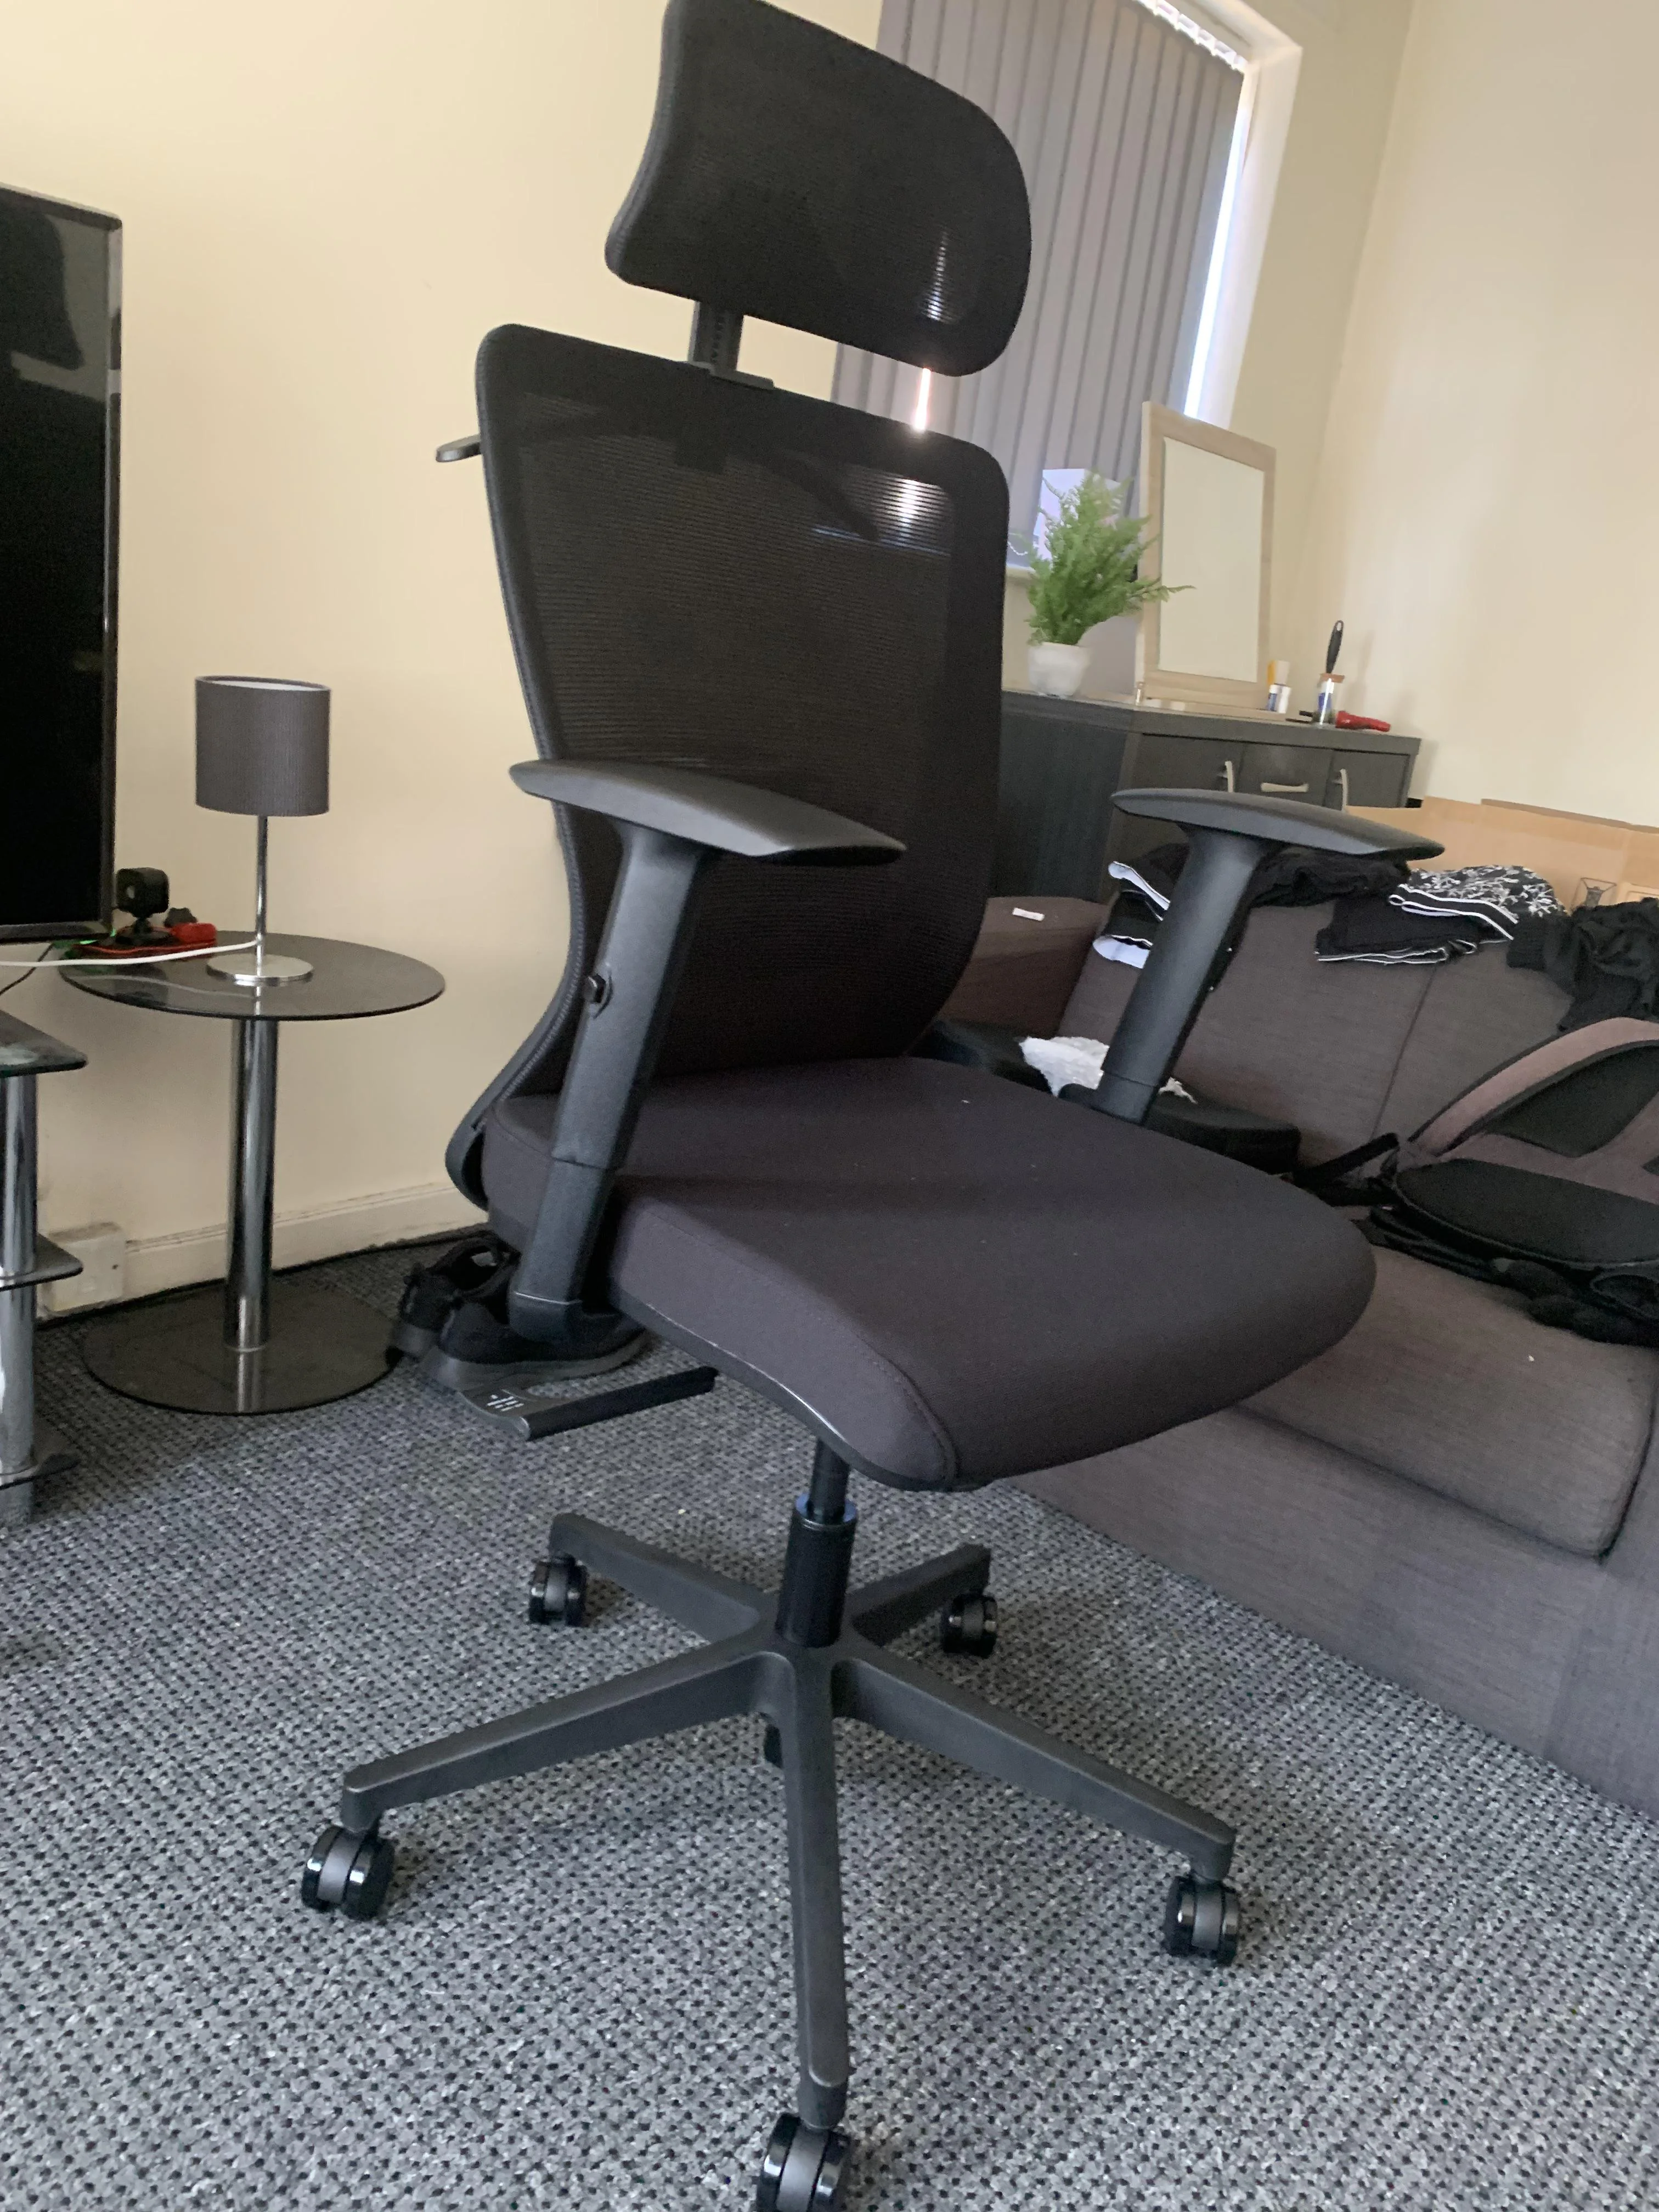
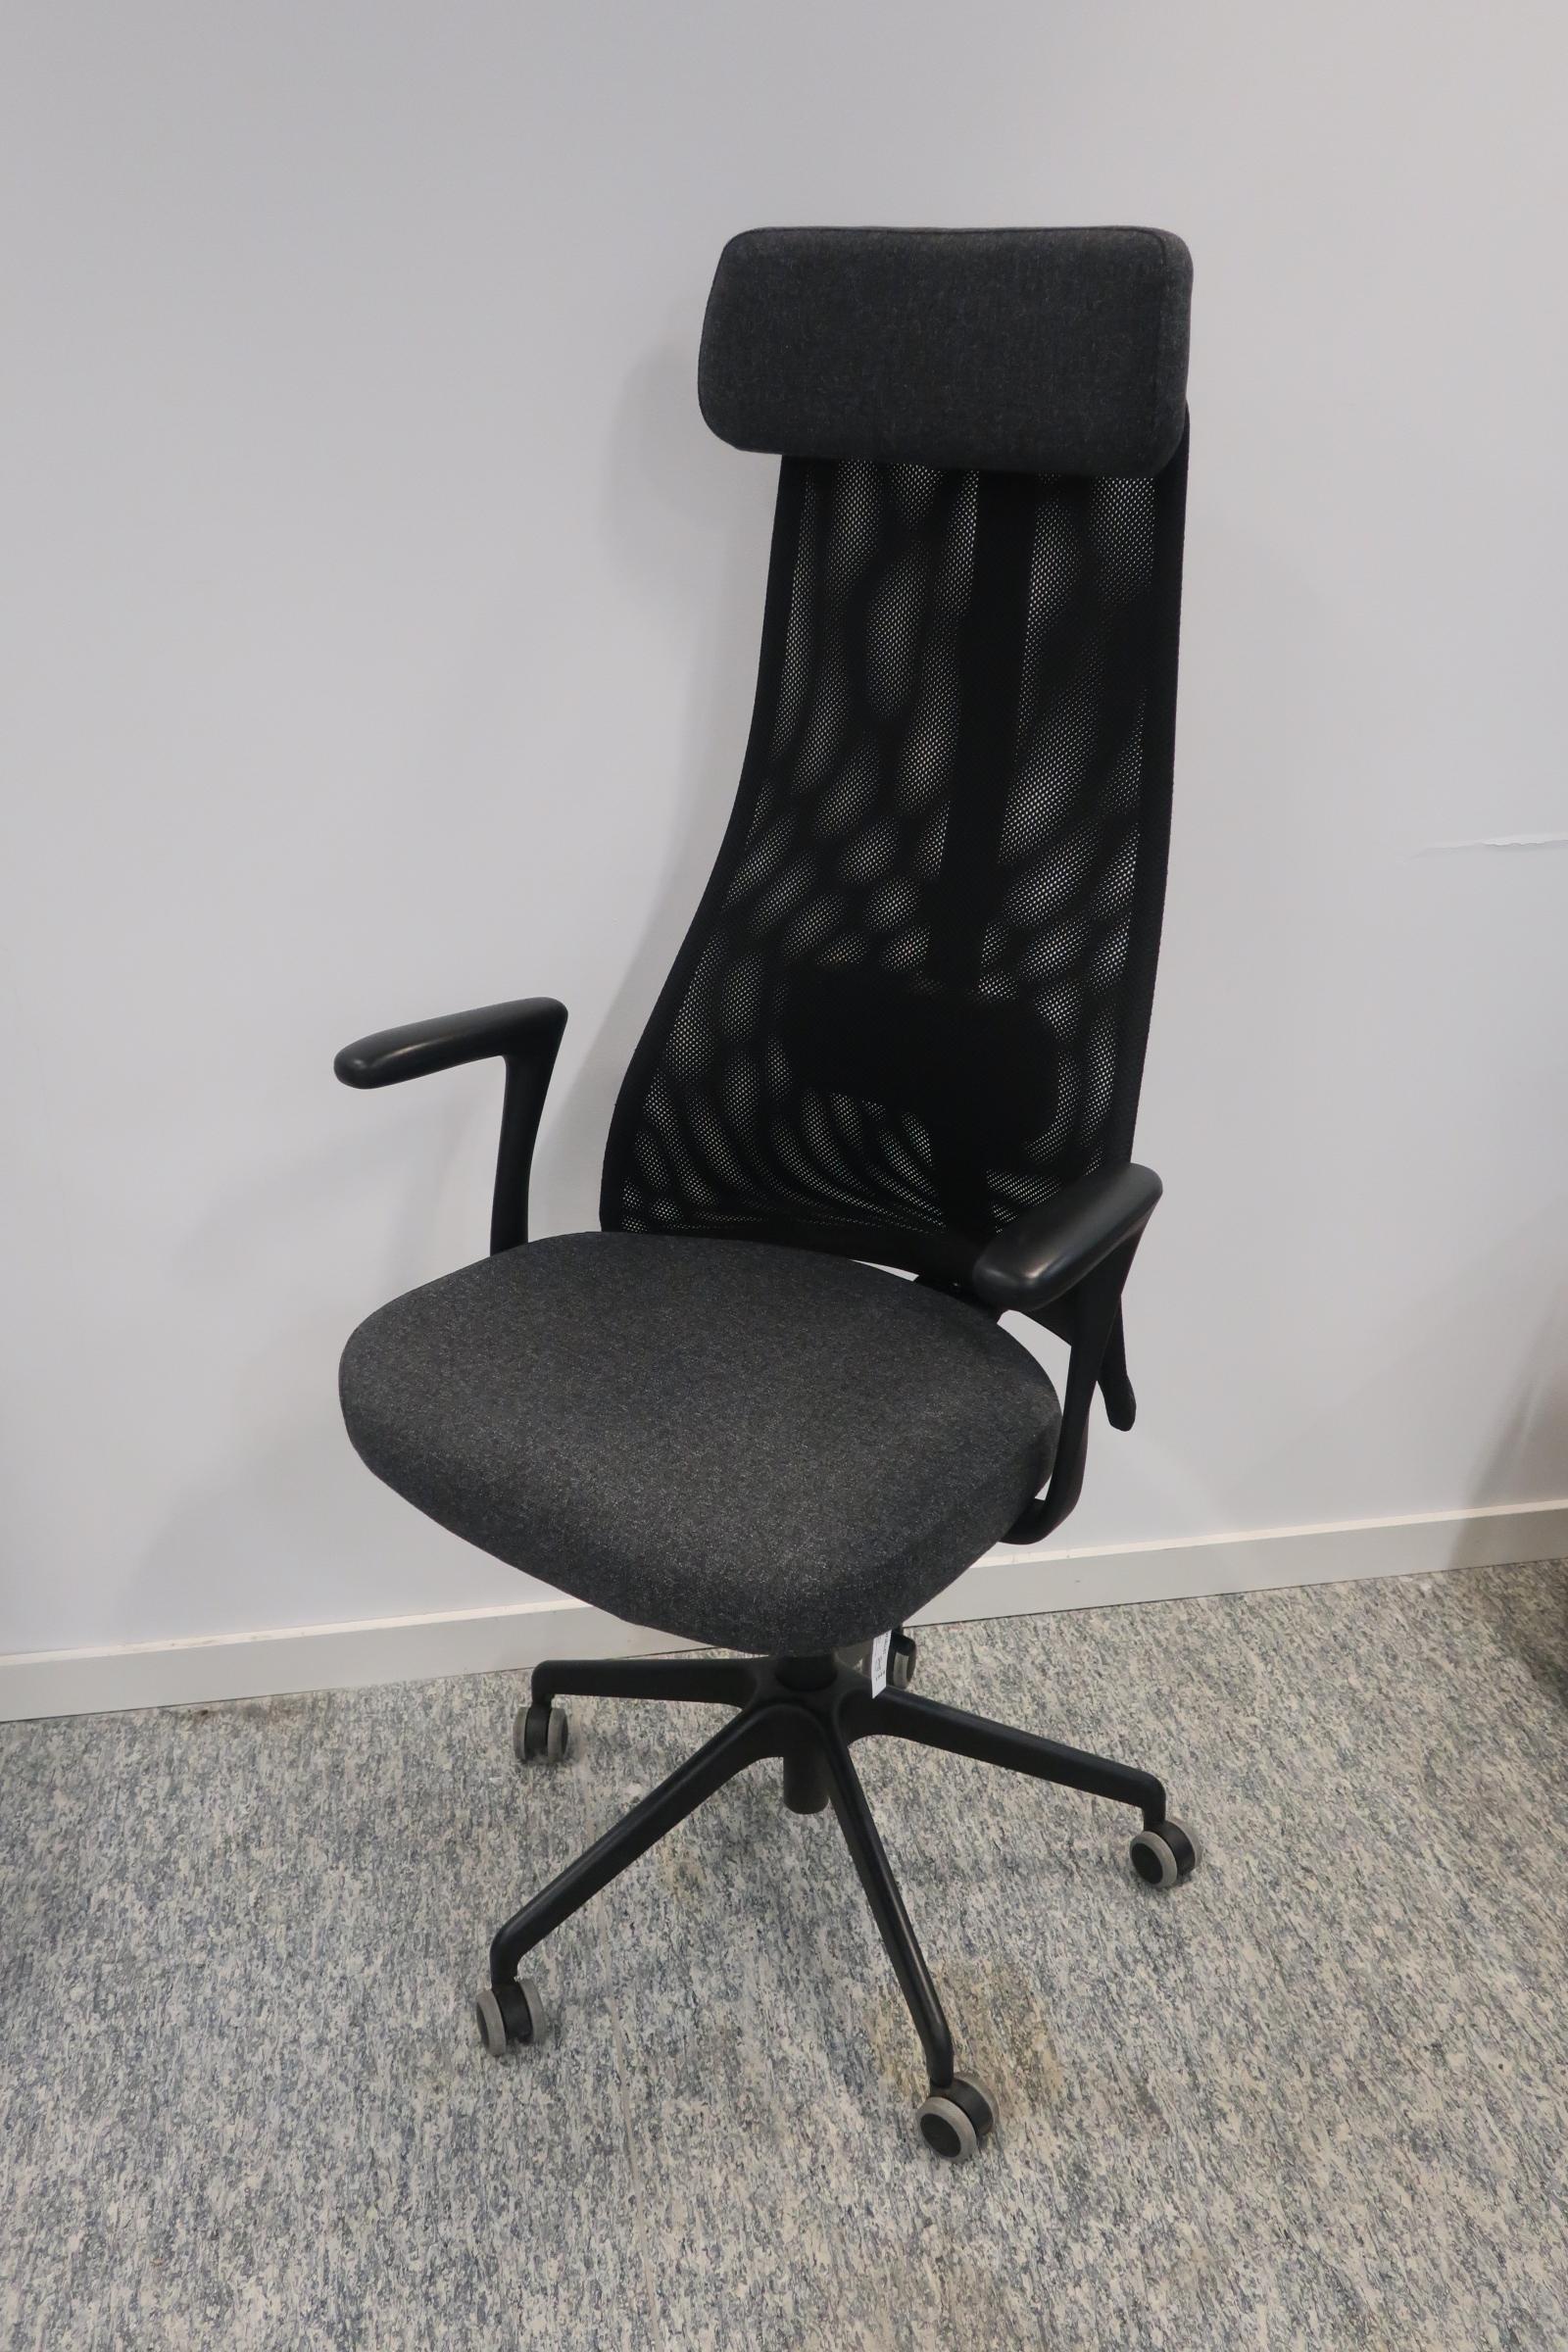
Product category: items_chair
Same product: no